Friedrich Hollaender

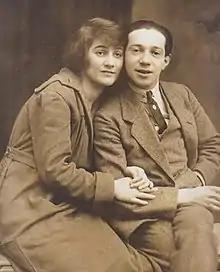
Hollaender with his first wife Blandine Ebinger in the 1920s

He was born in London to a Jewish family, where his father, operetta composer Victor Hollaender, worked as a musical director at the Barnum & Bailey Circus. Young Hollaender had a solid music and theatre family background: his uncle Gustav was director of the Stern Conservatory in Berlin, and his uncle Felix Hollaender was a well-known novelist and drama critic, who later worked with Max Reinhardt at the Deutsches Theater.